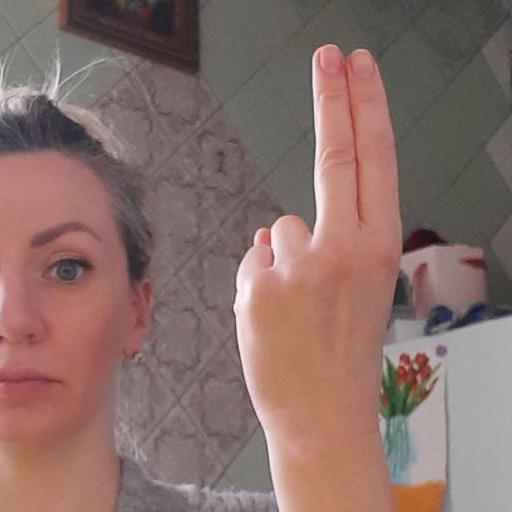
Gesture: two_up_inverted